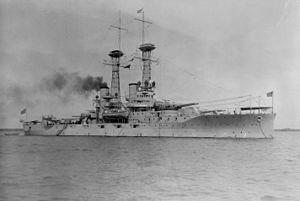
La classe Almirante Latorre était composée de deux cuirassés construits par la société britannique Armstrong Whitworth pour le compte de la Marine chilienne. Seul l'Almirante Latorre fut terminé en tant que cuirassé, l'autre, l'Almirante Cochrane fut transformé en porte-avions. Les deux navires furent vendus à la Royal Navy avant la fin de leur construction et furent renommés HMS Canada et HMS Eagle. Sous leurs noms chiliens, ils honoraient les amiraux Juan José Latorre et Thomas Cochrane.